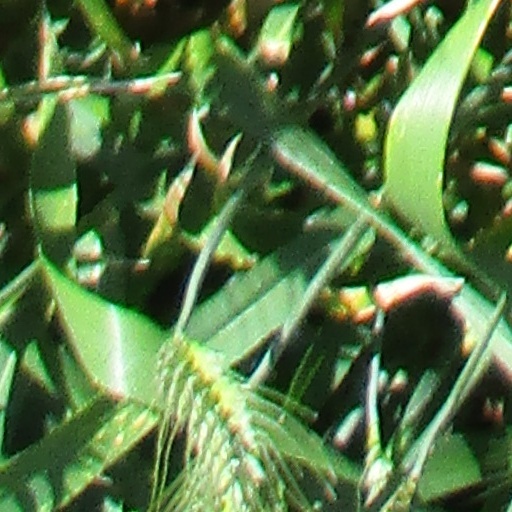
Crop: wheat